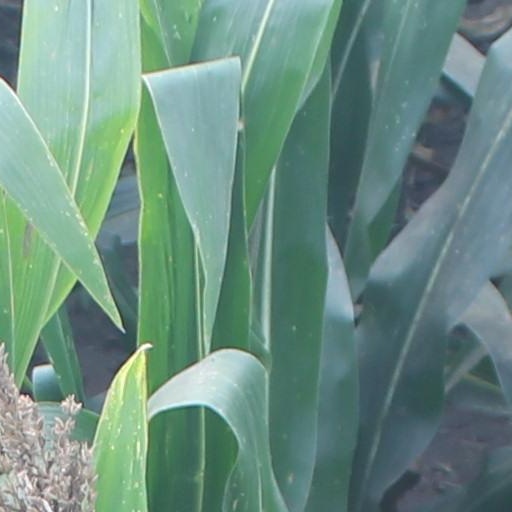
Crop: maize; corn